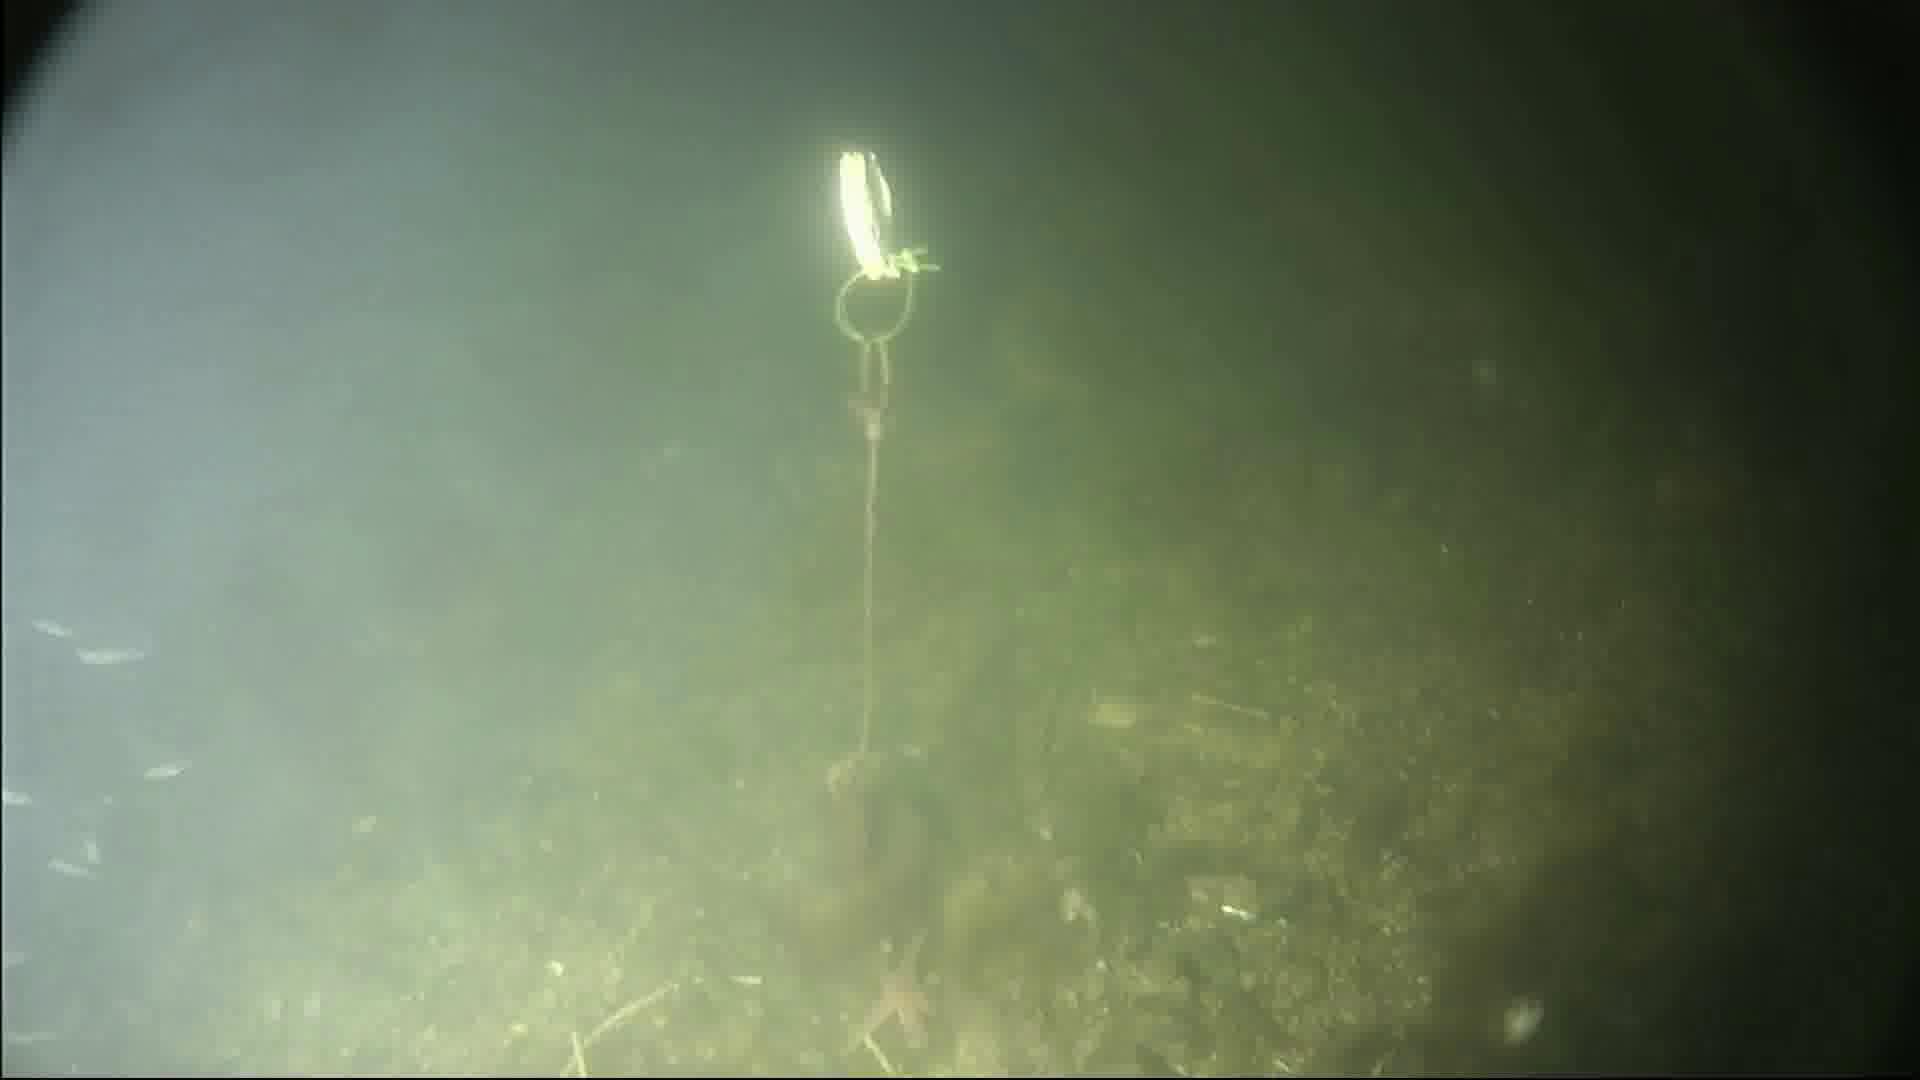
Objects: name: small_fish
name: starfish
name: crab